Carlo Cattaneo

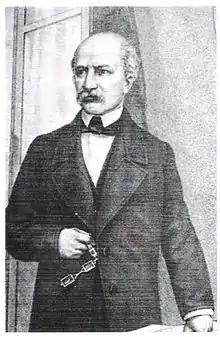
Cattaneo in his later years

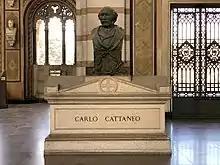
Cattaneo's grave at the Monumental Cemetery of Milan

Cattaneo was a moderate Italian patriot. He supported the revolutions of 1848 and moved to Lombardy where a revolutionary council took control of the city administration. Cattaneo became one of the leaders of the insurrection against the Austrian Empire, known as the Five Days of Milan (18-22 March 1848). Together with the young democrats Enrico Cernuschi, Giulio Terzaghi, and Giorgio Clerici he formed a council of war which, having its headquarters at Palazzo Taverna in via Bigli, directed the operations of the insurgents.